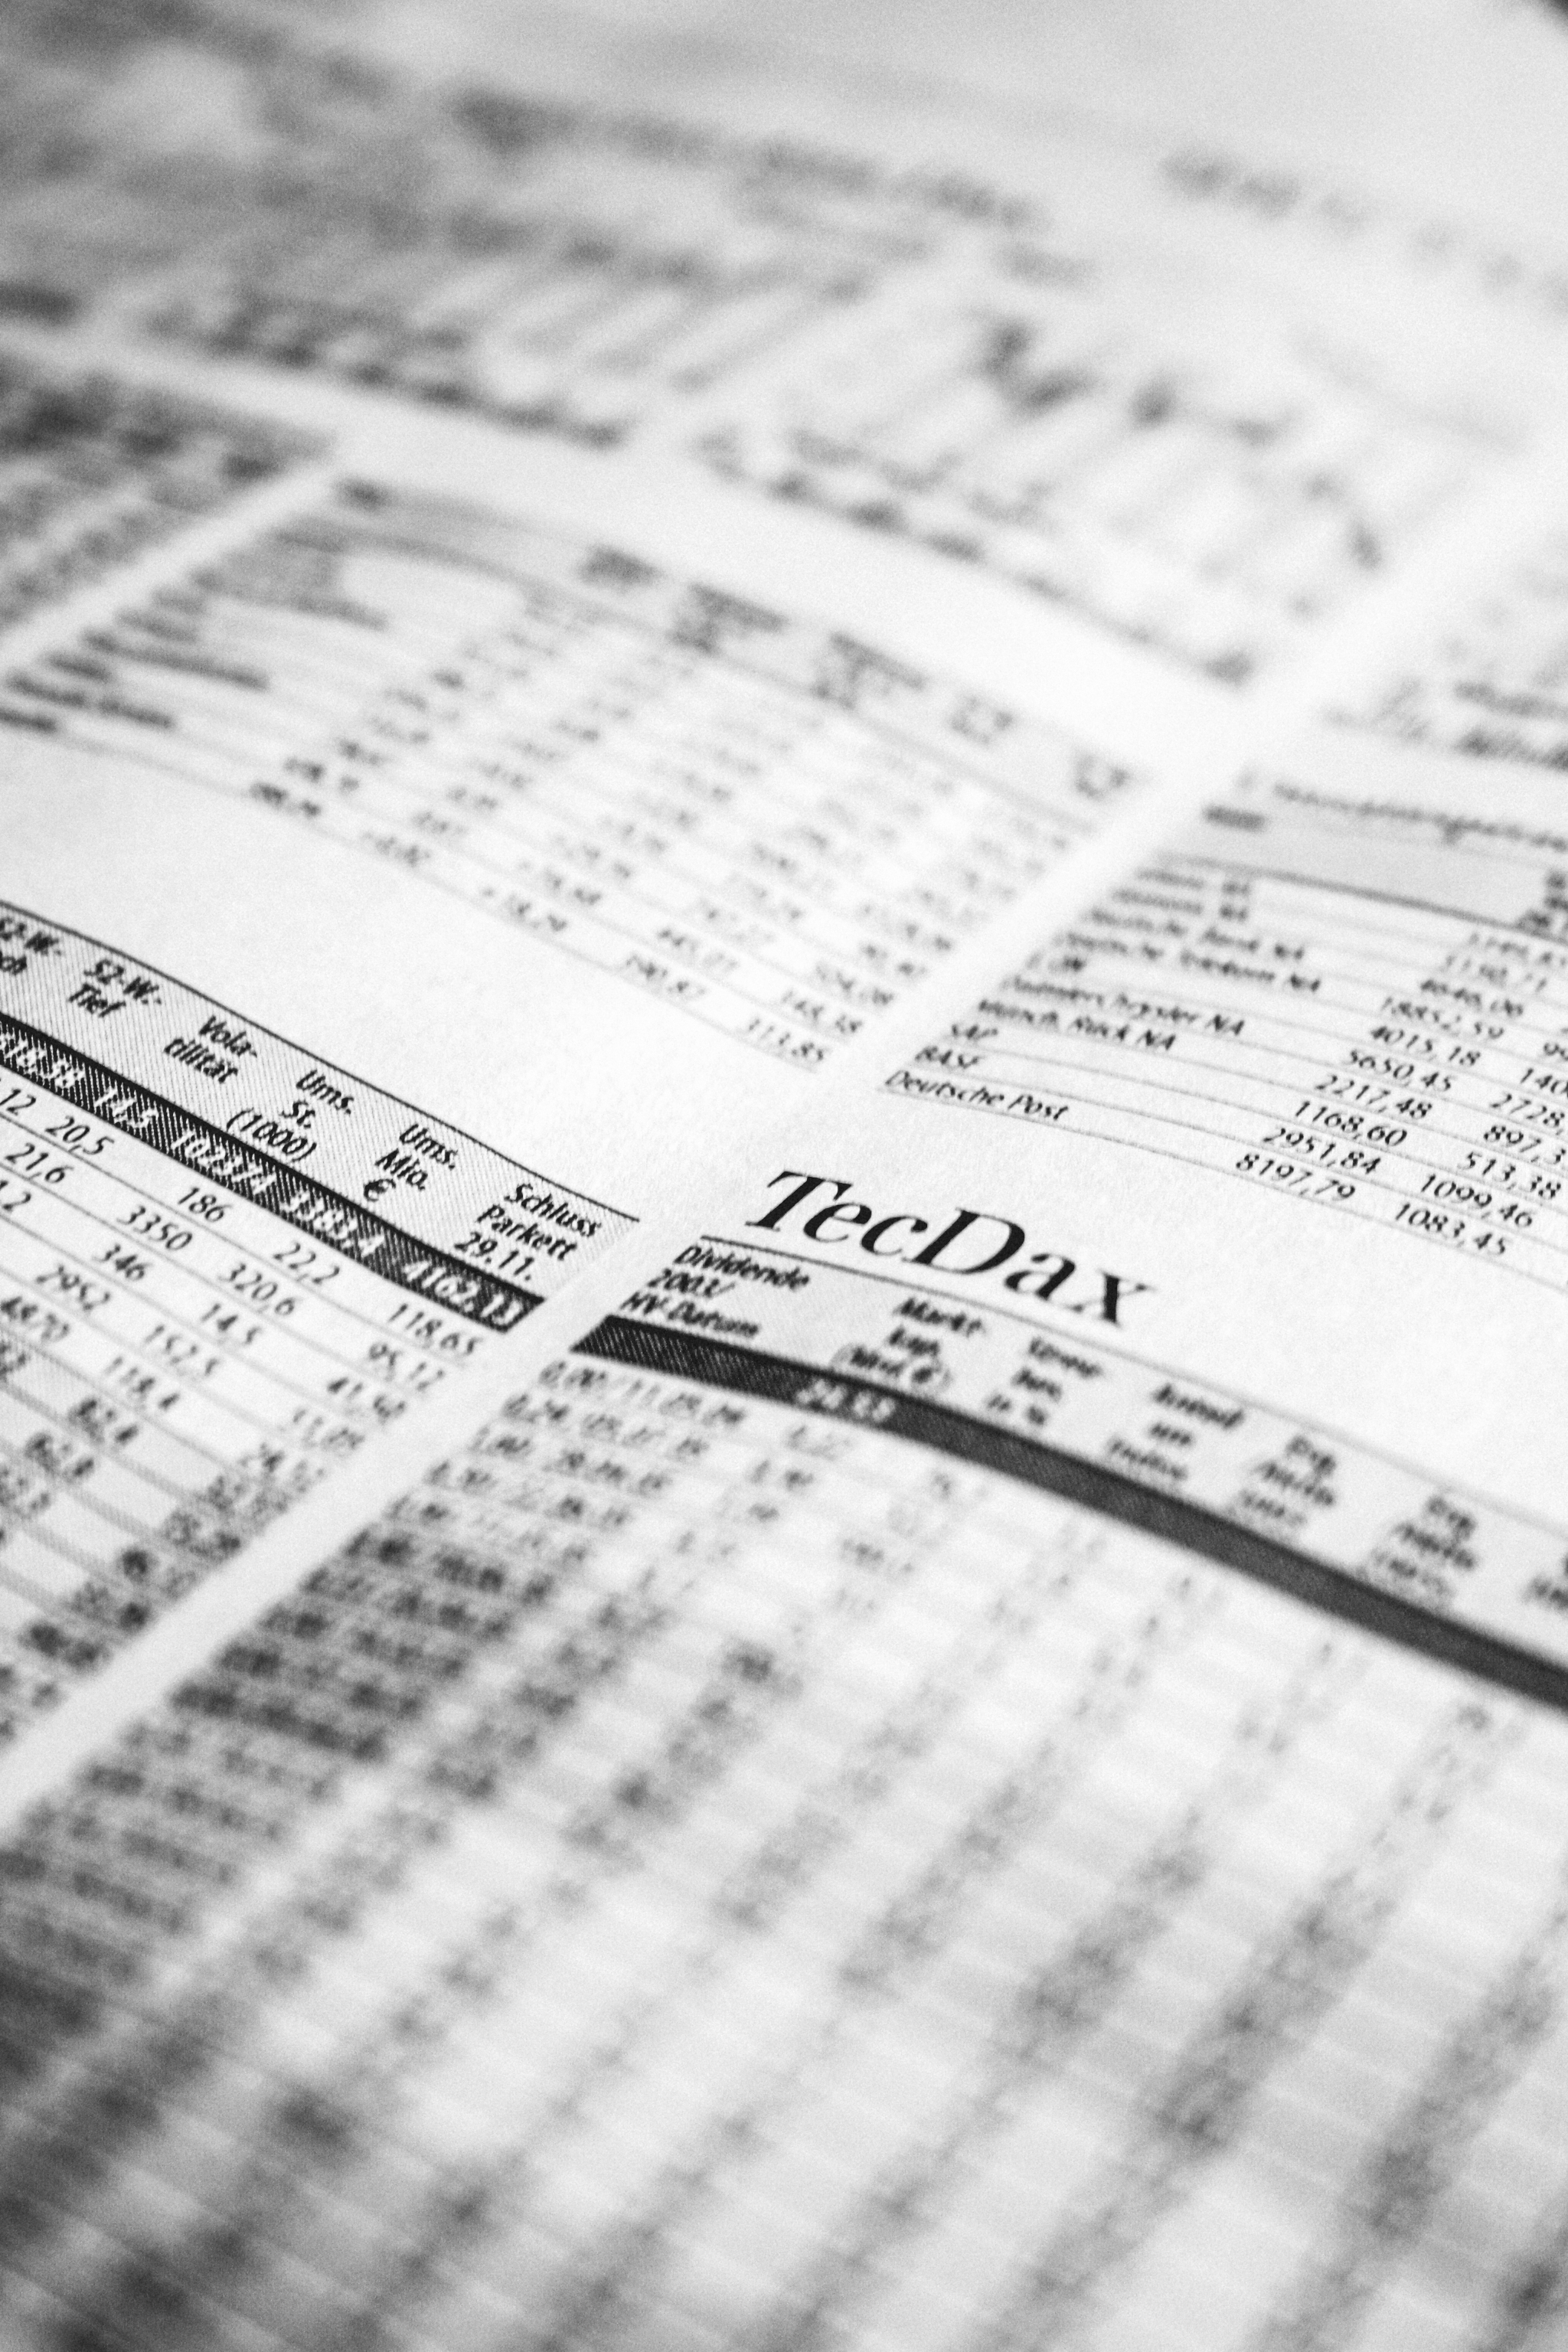
writing, black and white, newspaper, pattern, line, monochrome, sheet music, close up, brand, font, design, text, handwriting, document, shape, stock exchange, monochrome photography, stock market, stock prices